Corynebacterium striatum

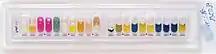
API Strip. A series of standardised and controlled biochemical tests used in the identification of specific bacterial species.

Standardised methods of identification have been developed to improve the identification and isolation of Coronyforms. One such method is the API Coryne V2.0 system. API strips combine a series of small scale biochemical tests to distinguish key characteristics of a bacterium, based on metabolic activity. The results are interpreted via standardised indicators and charts. This is a cost-effective, yet time-consuming method of identification taking approximately 16 hours. This is specifically in clinical settings.